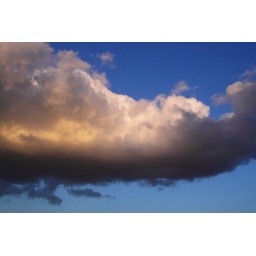
Black clouds in the evening sky over great barr Birmingham taken at 8-05 25/4/2009